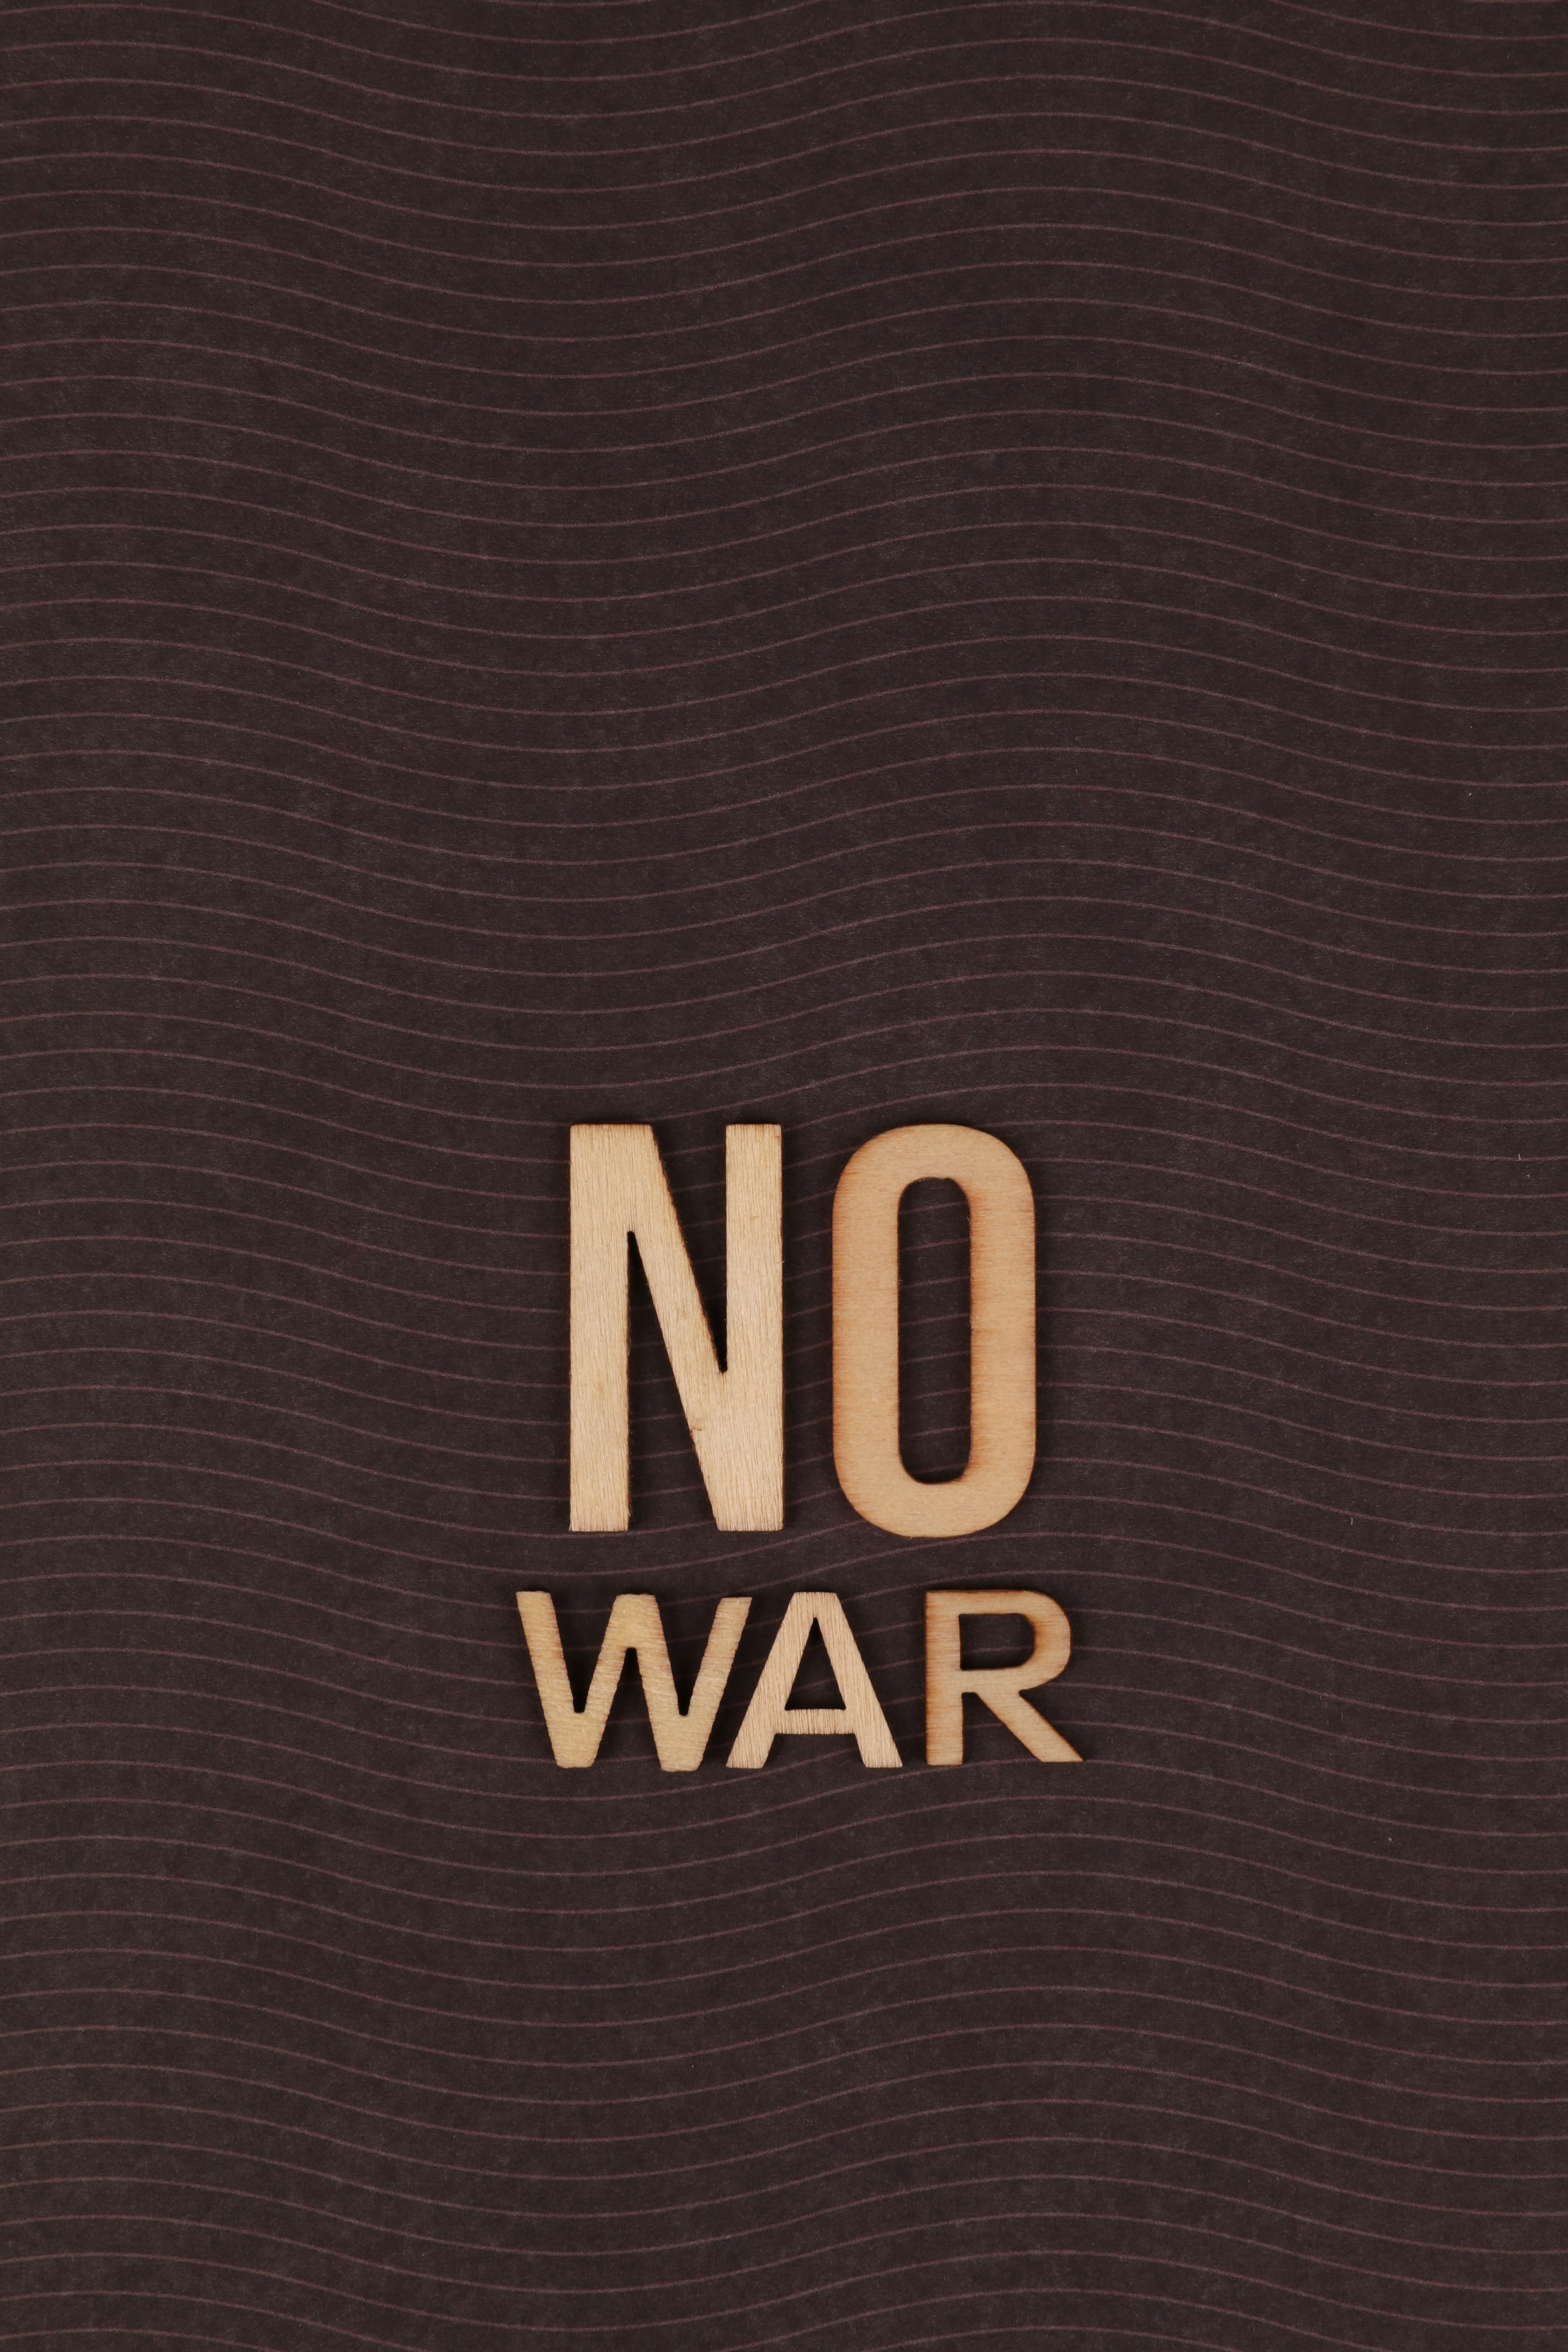
art, brown, grey, wood, font, electric blue, pattern, brand, beige, logo, graphics, rectangle, metal, carmine, trademark